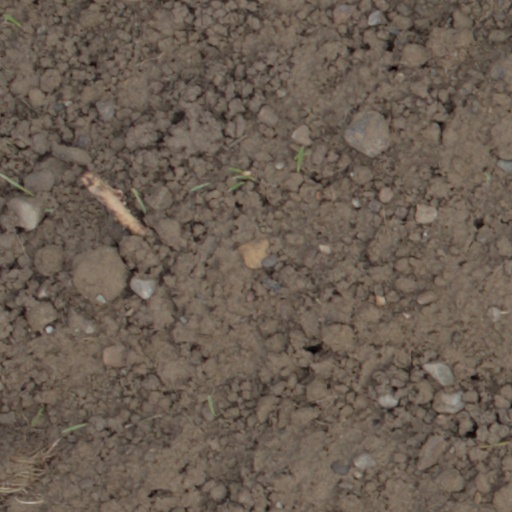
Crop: wheat